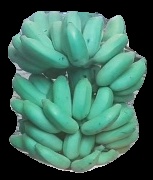
Variety: elakki-bale
Grade: grade2